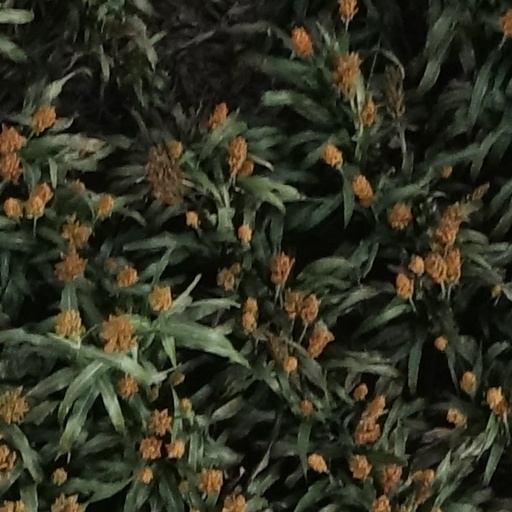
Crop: sorghum